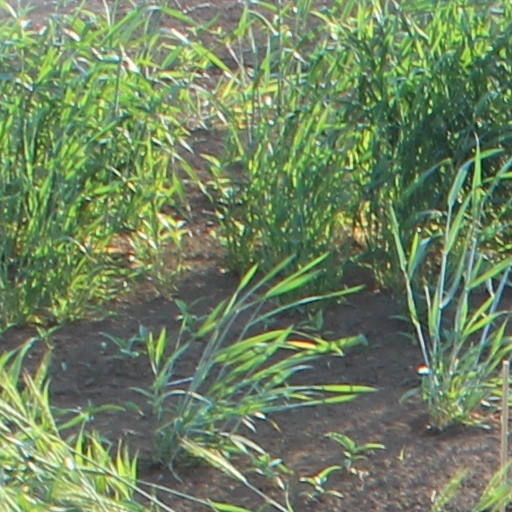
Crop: wheat